Languages of Asia

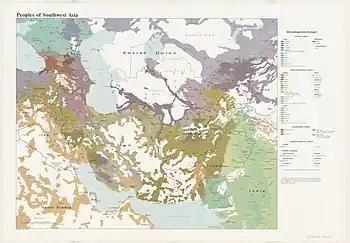
Ethnolinguistic distribution in Central/Southwest Asia of the Altaic, Caucasian, Afroasiatic (Hamito-Semitic) and Indo-European families.

Asia is home to hundreds of languages comprising several families and some unrelated isolates. The most spoken language families on the continent include Austroasiatic, Austronesian, Japonic, Dravidian, Indo-European, Afroasiatic, Turkic, Sino-Tibetan, Kra–Dai and Koreanic. Many languages of Asia, such as Chinese, Persian, Sanskrit, Arabic or Tamil have a long history as a written language.